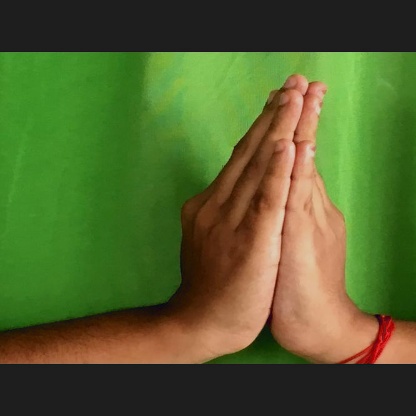
Mudra: Anjali